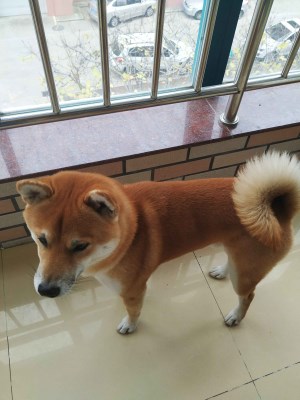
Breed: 1043-n000001-Shiba_Dog